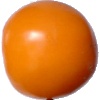
Label: yellow_tomato